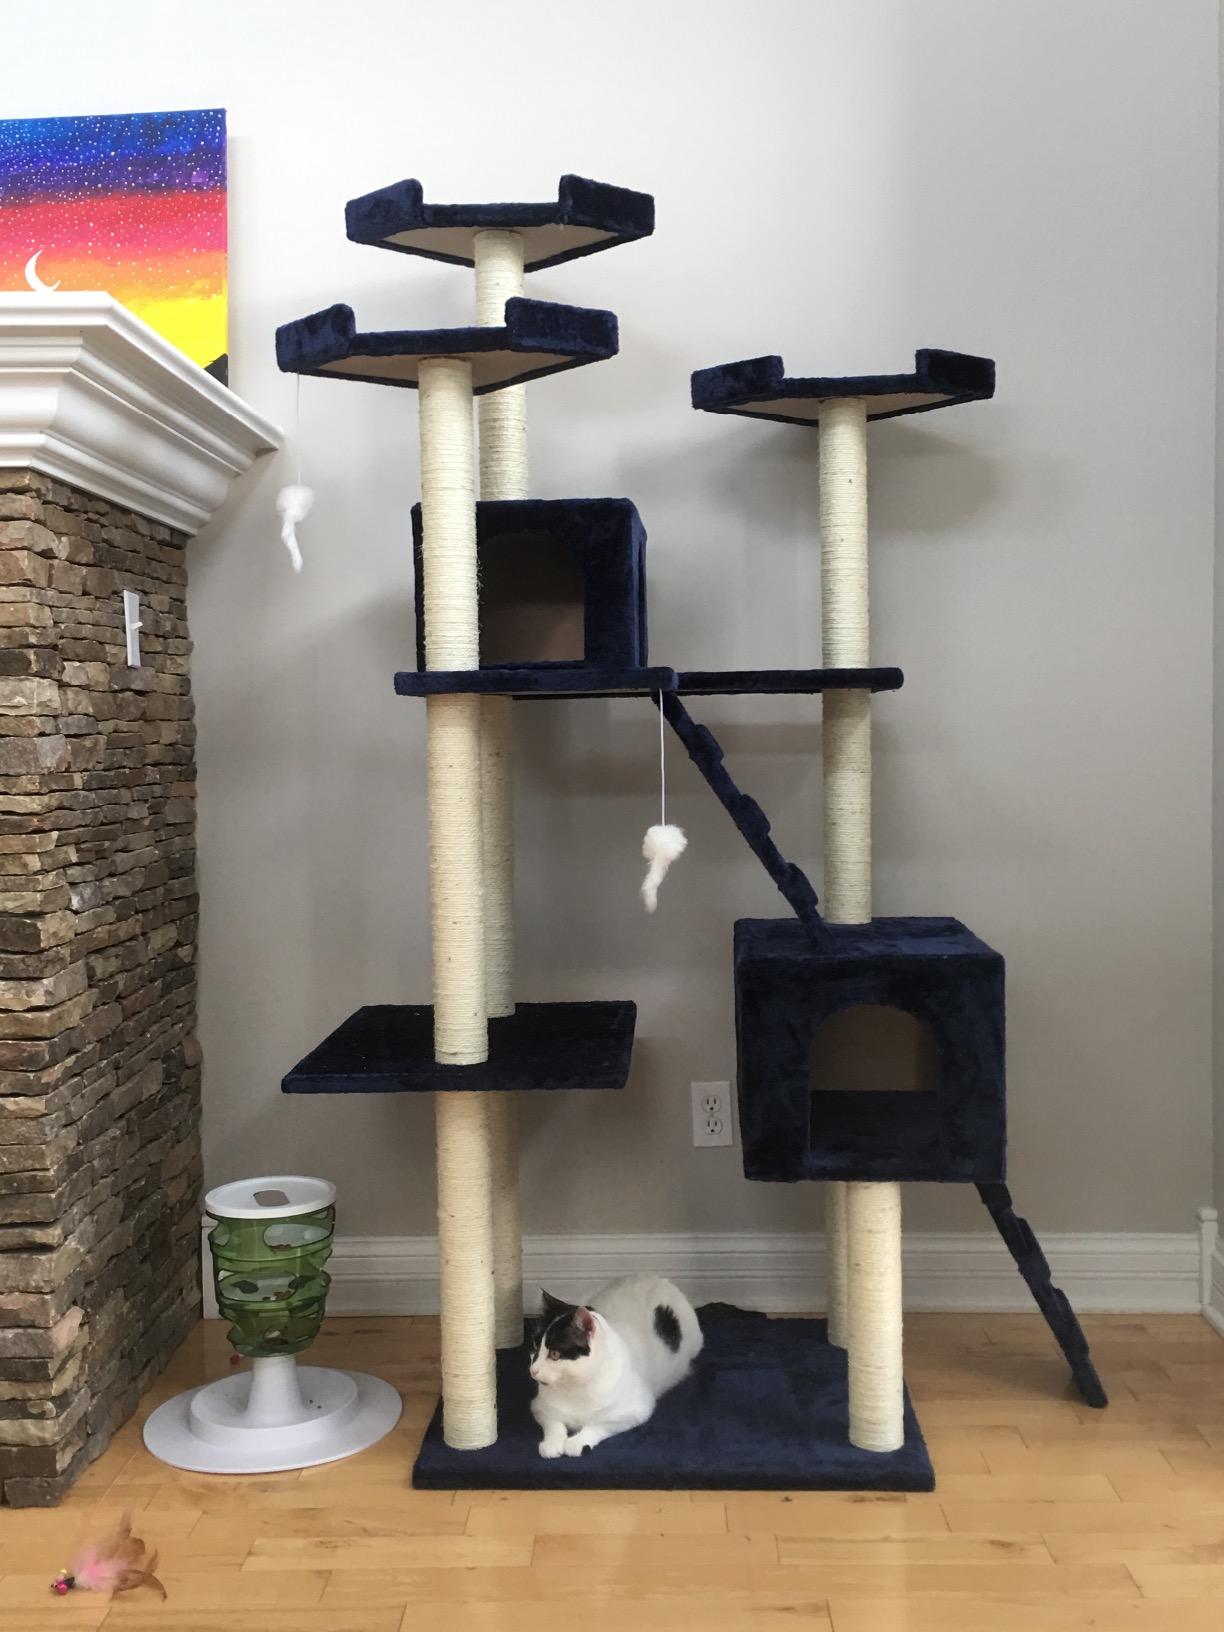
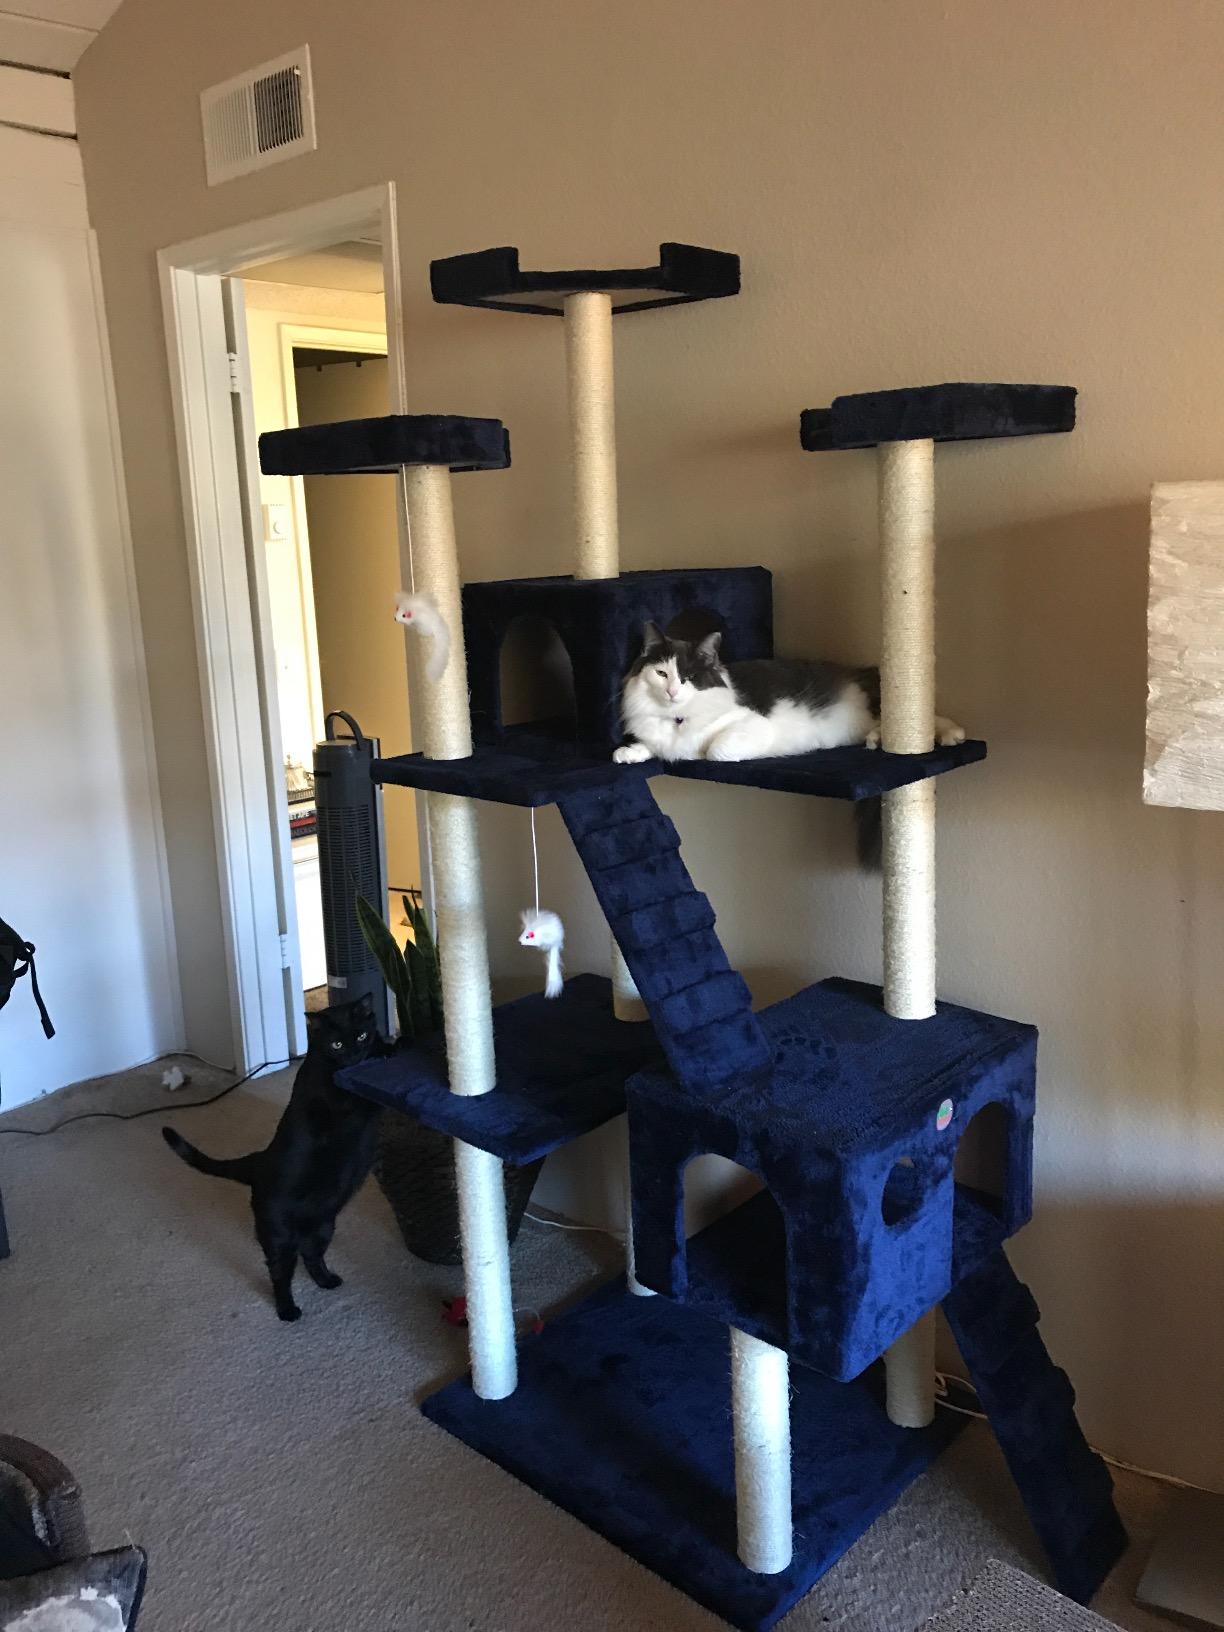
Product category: items_cat tree
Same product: yes